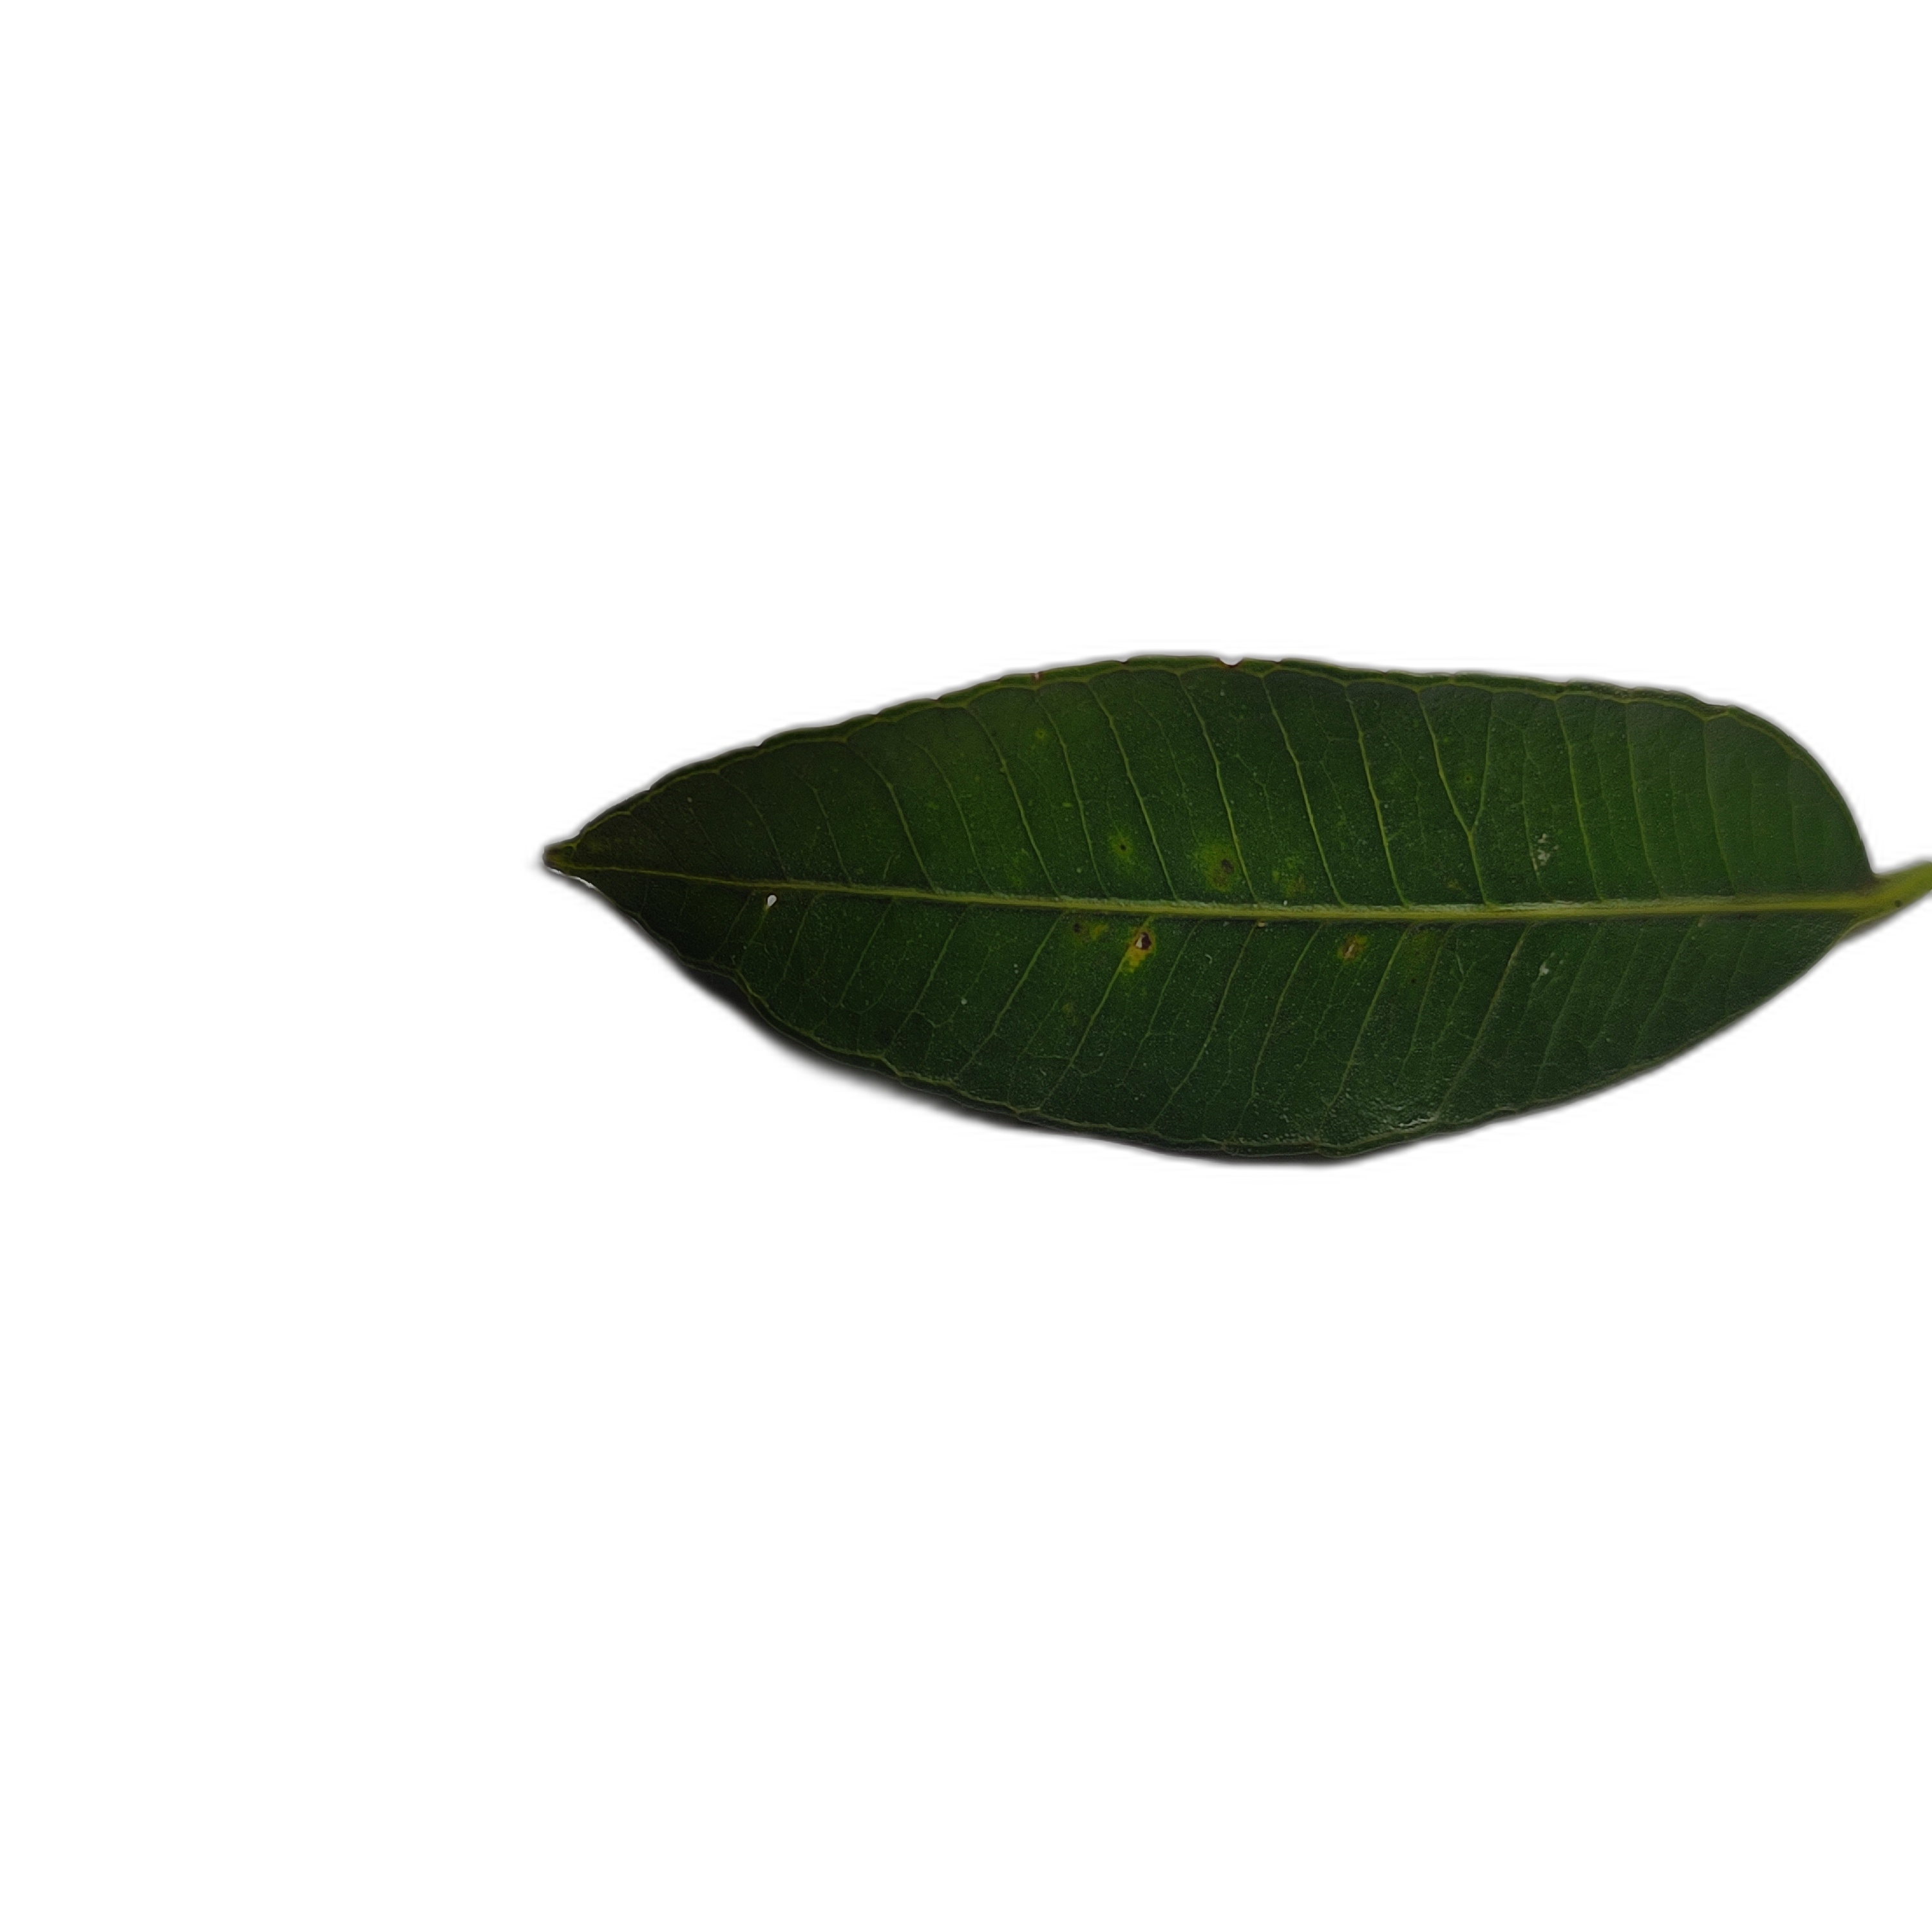
Label: healthy